Prime Time (2021 film)

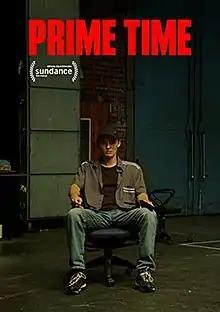
Sundance release poster

Prime Time is a 2021 Polish drama thriller film co-written and directed by Jakub Piątek in his directorial debut. The film stars Bartosz Bielenia, Magdalena Popławska, Andrzej Kłak, Małgorzata Hajewska-Krzysztofik, Dobromir Dymecki, and Monika Frajczyk.